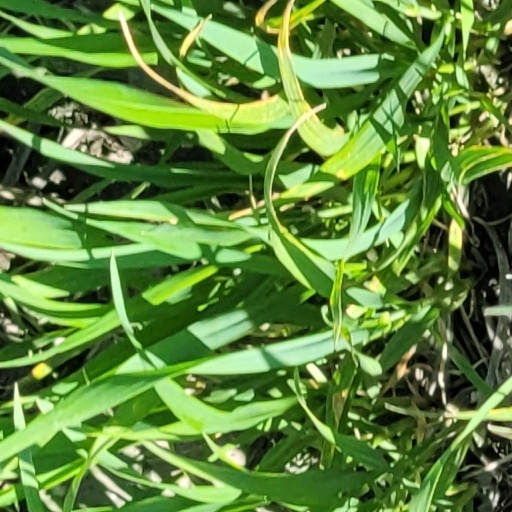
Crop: wheat